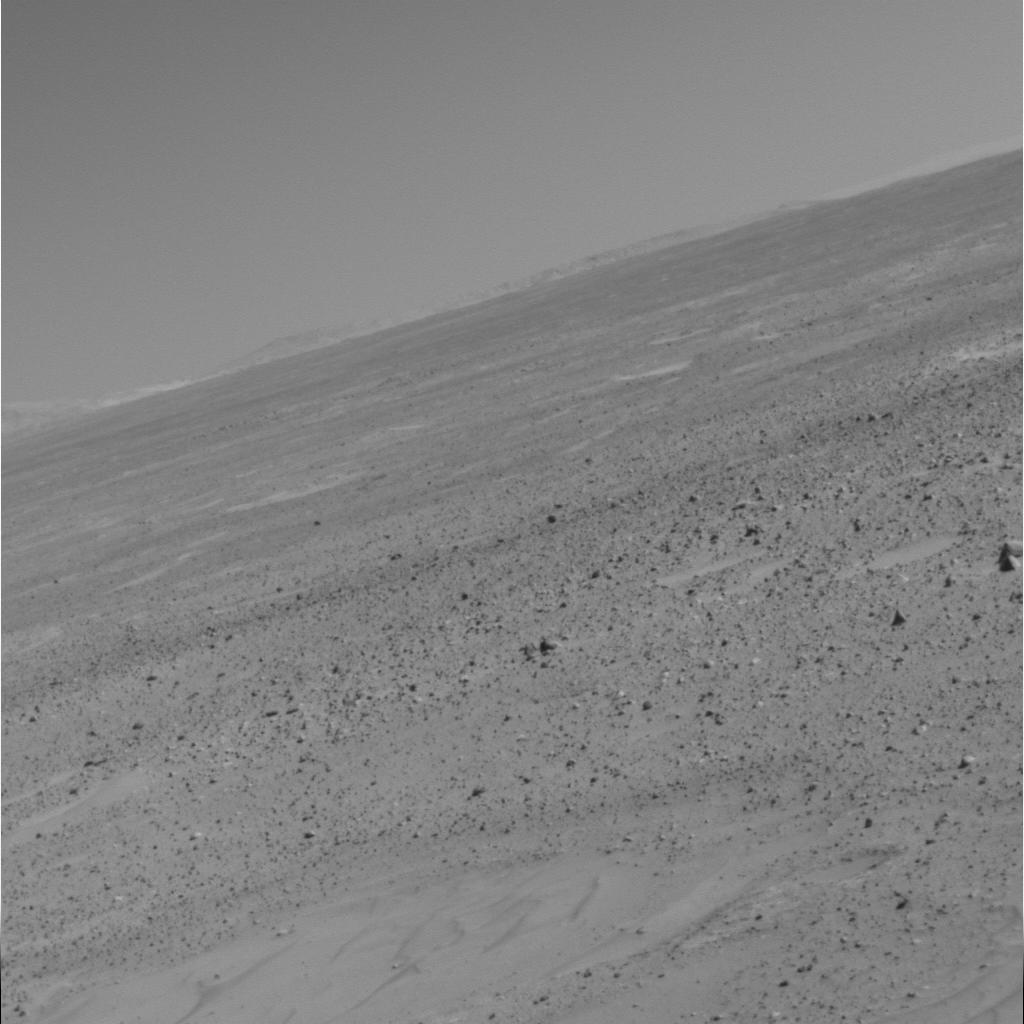
Surface features visible: Float Rocks, Clasts, Dunes/Ripples, Soil, Distant Vista, Sky